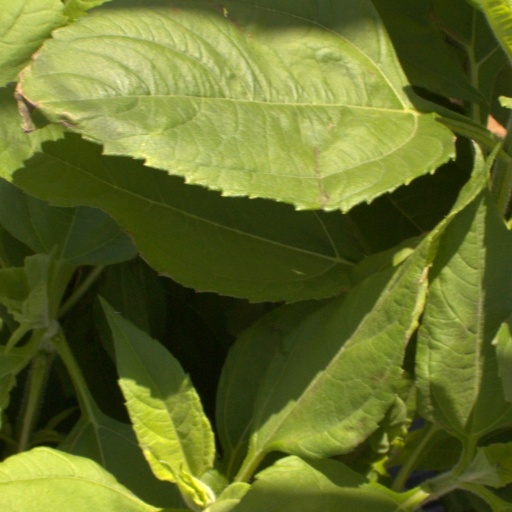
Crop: Jerusalem artichoke